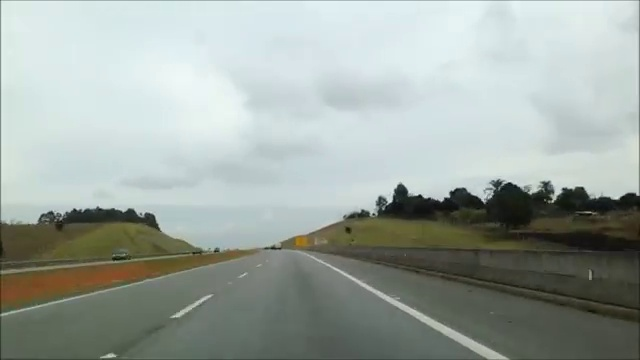
Fire: no
Smoke: no